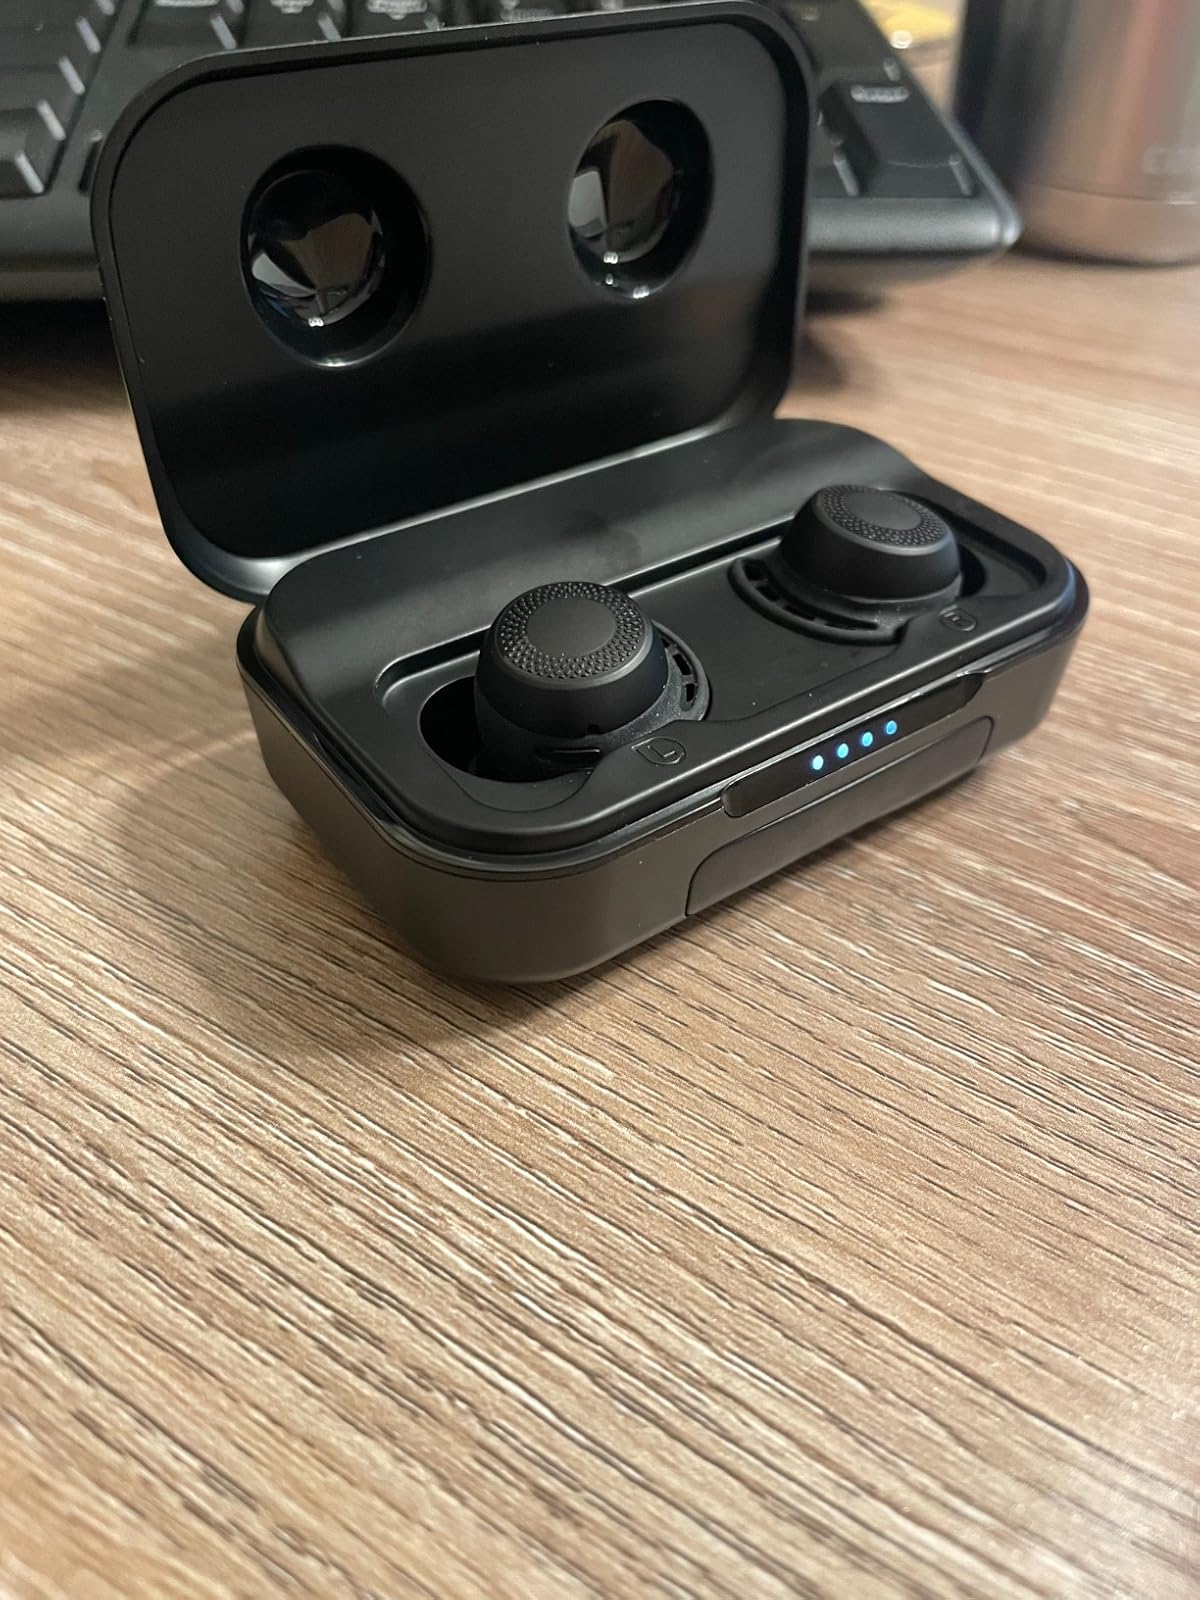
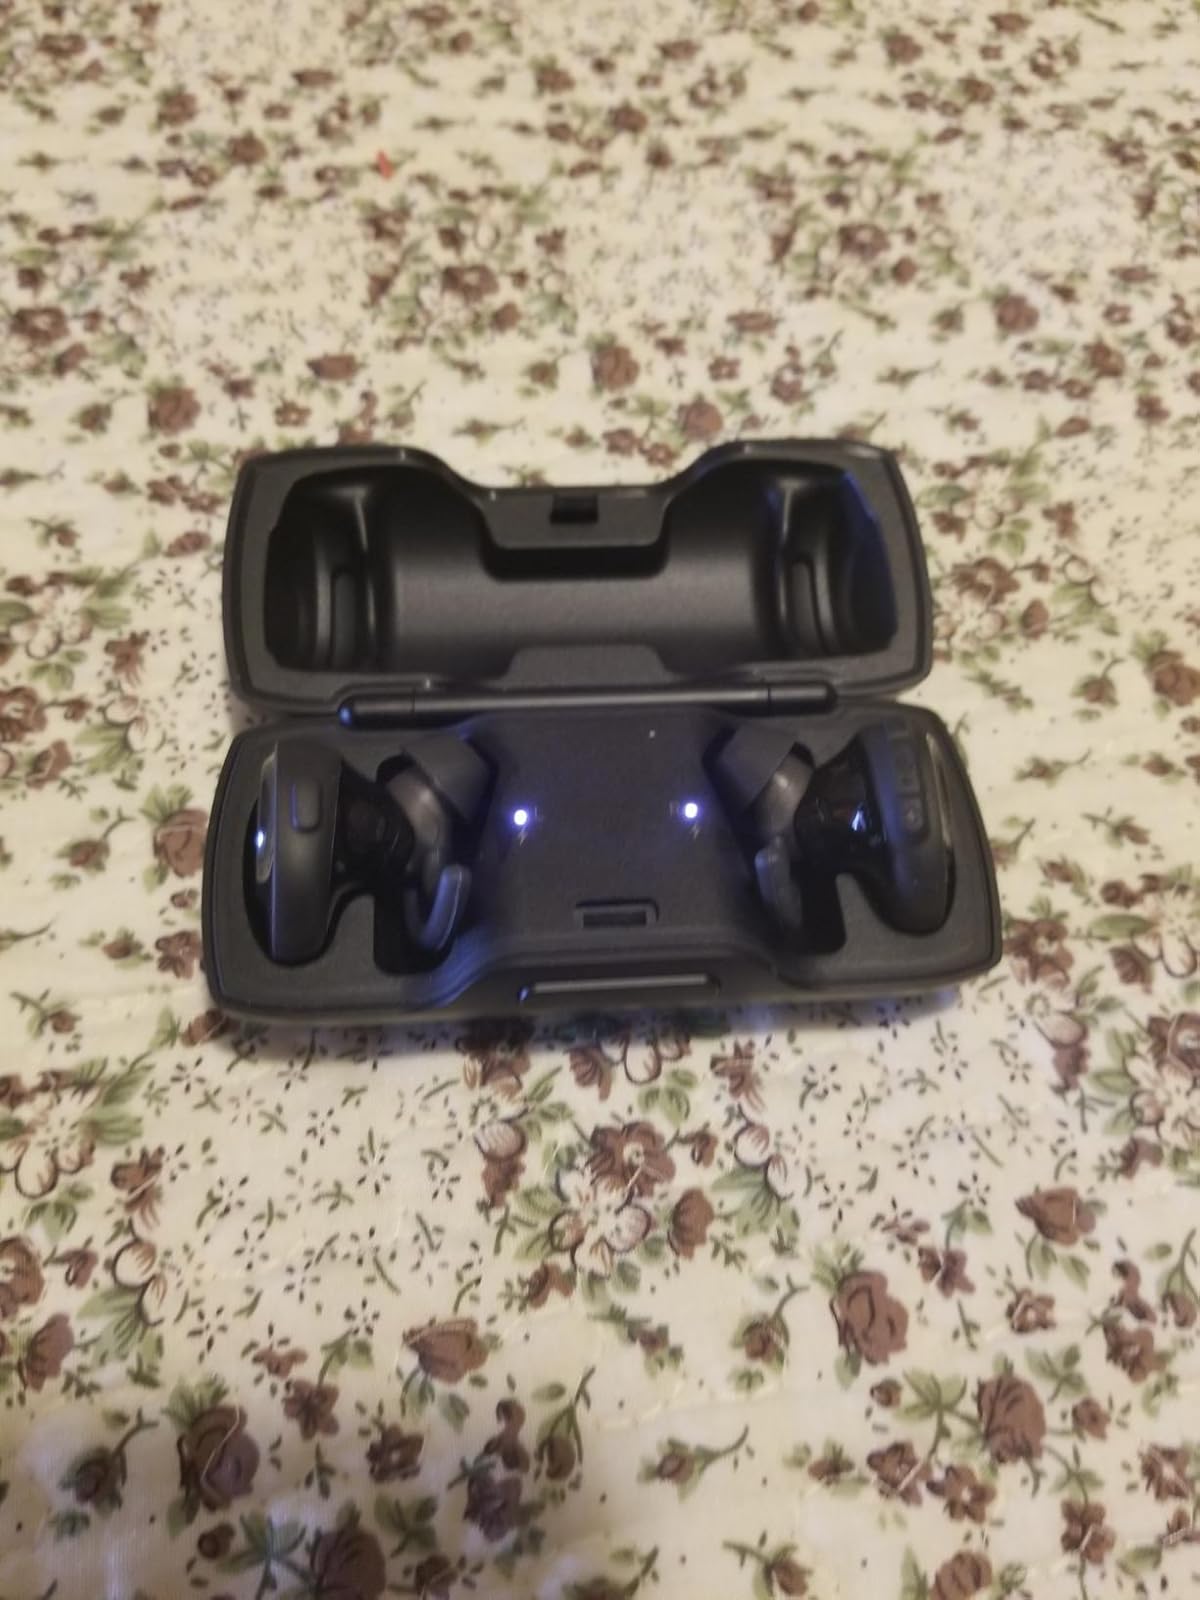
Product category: earbuds
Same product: no